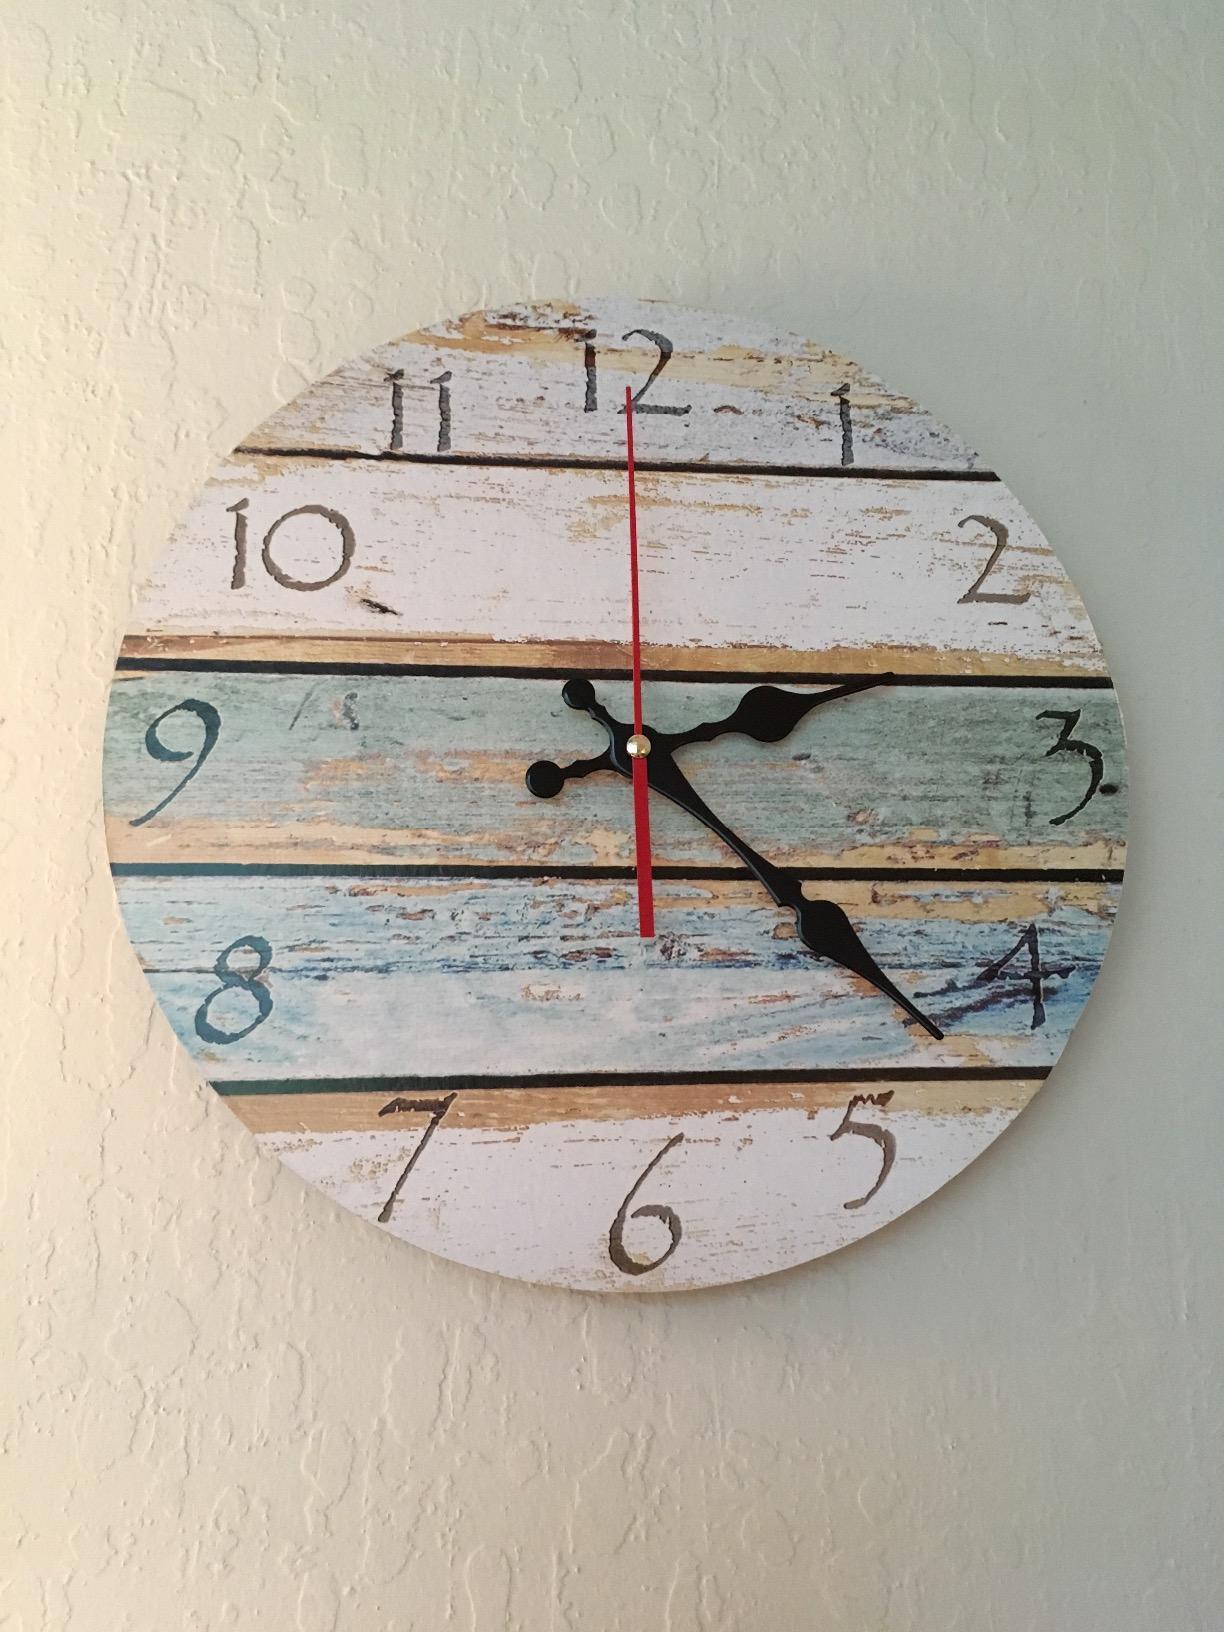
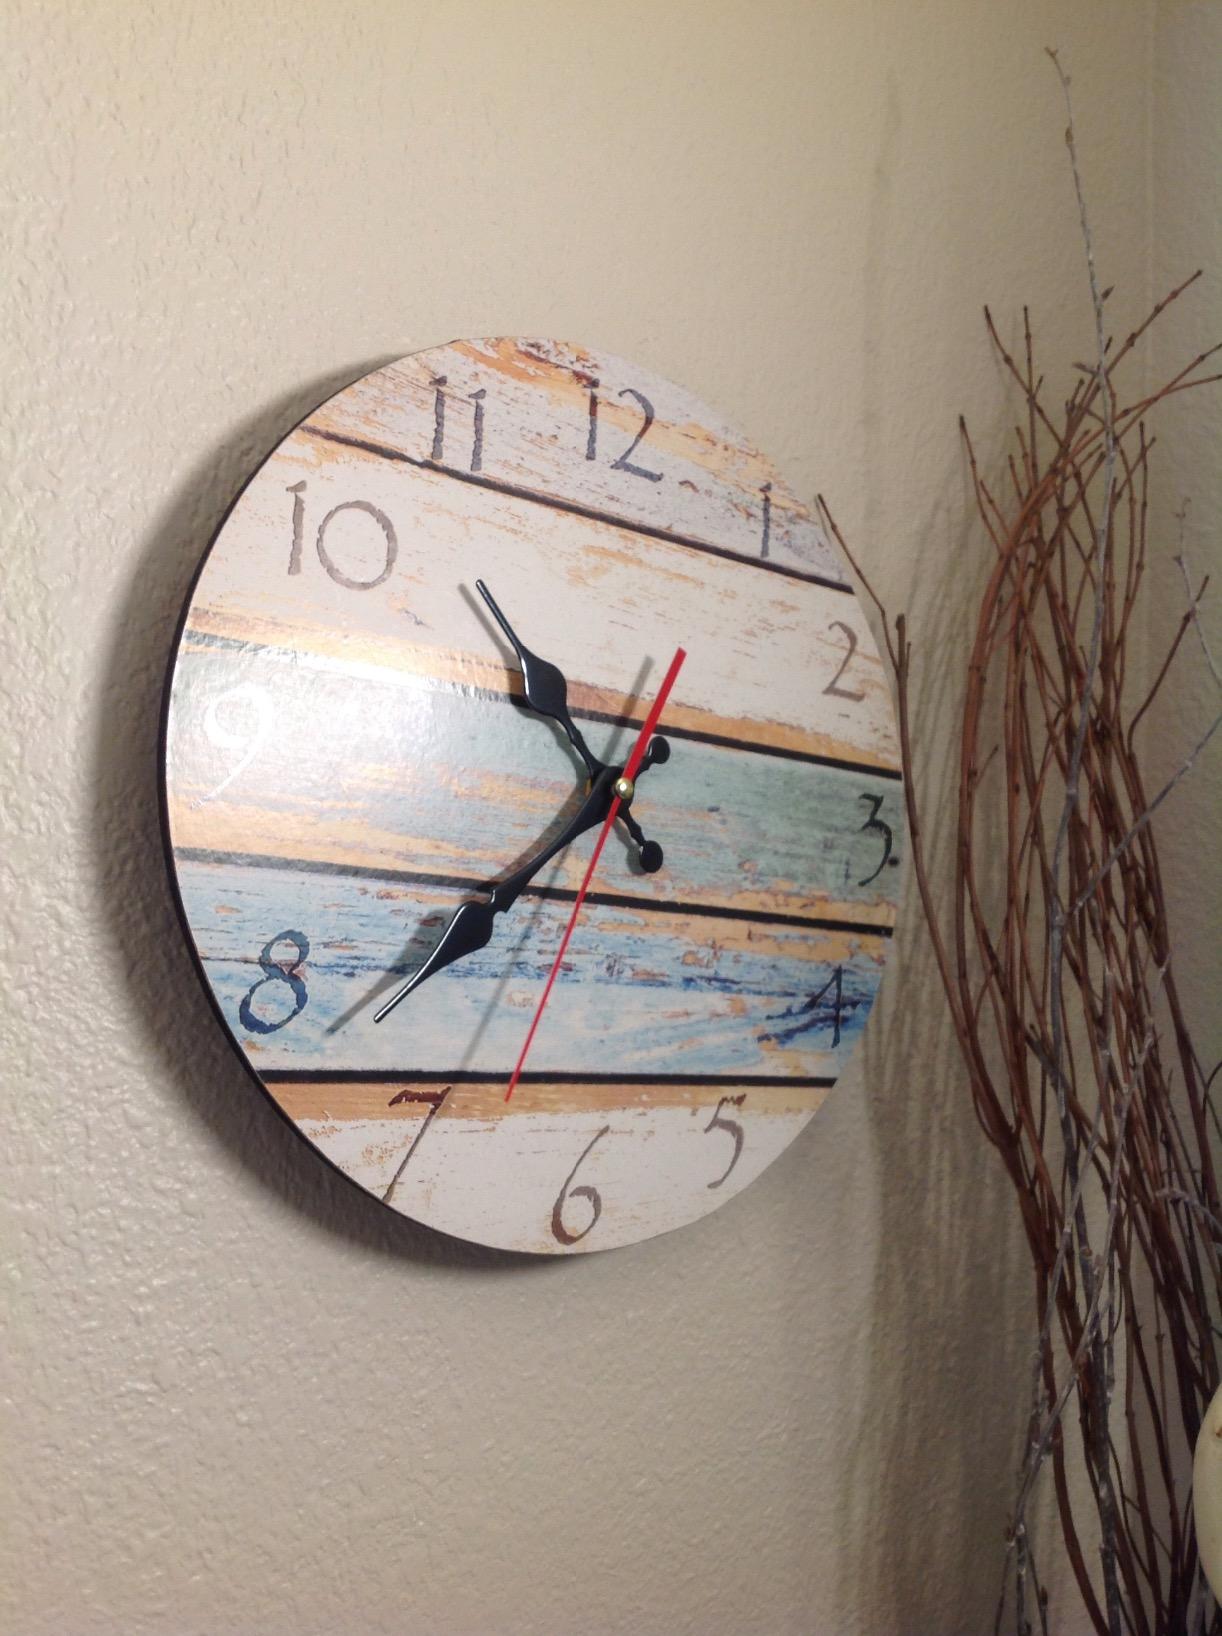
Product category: clock
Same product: yes